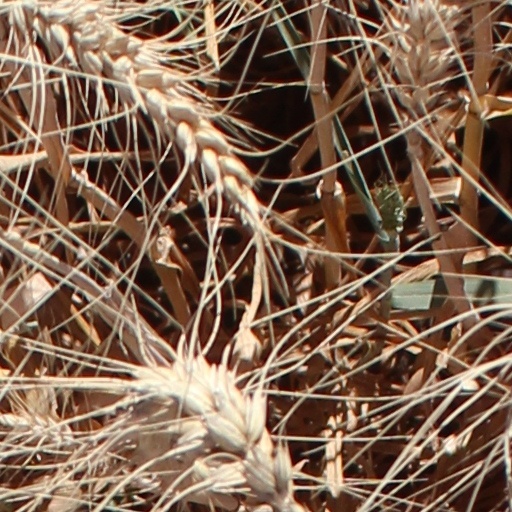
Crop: wheat